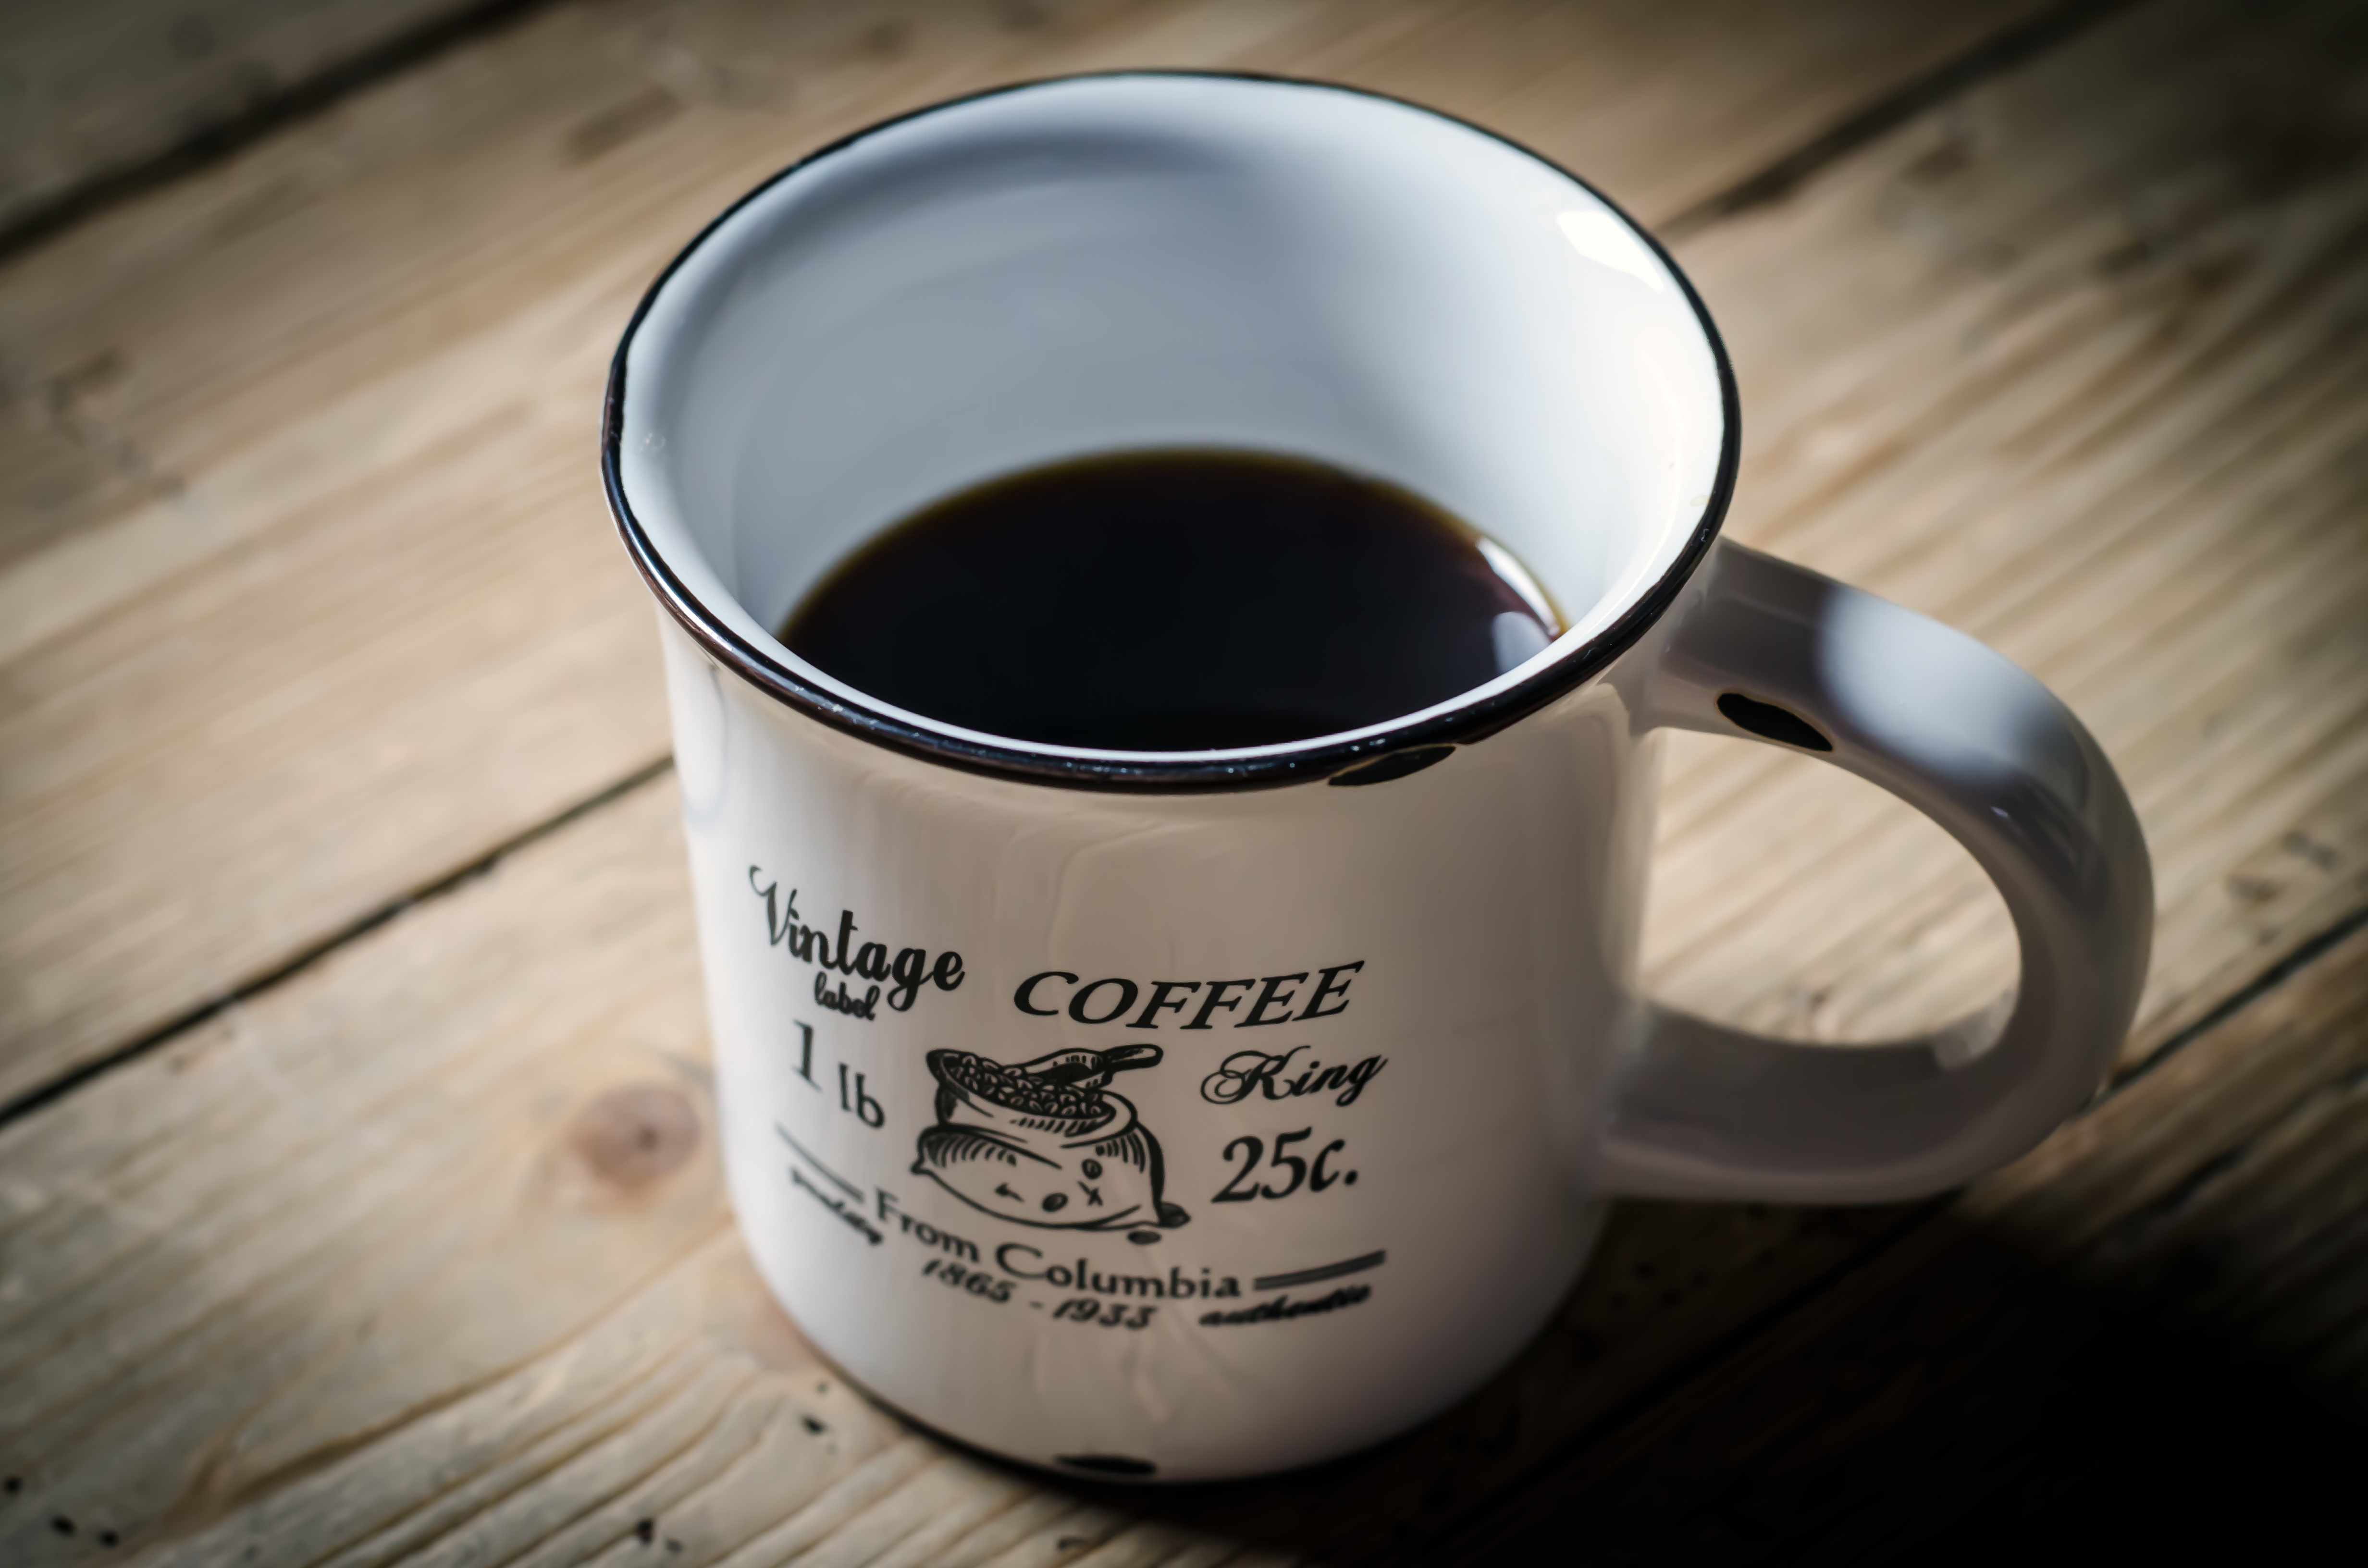
cafe, coffee, cup, food, drink, breakfast, espresso, eat, coffee cup, caffeine, flavor, caff americano, drinkware